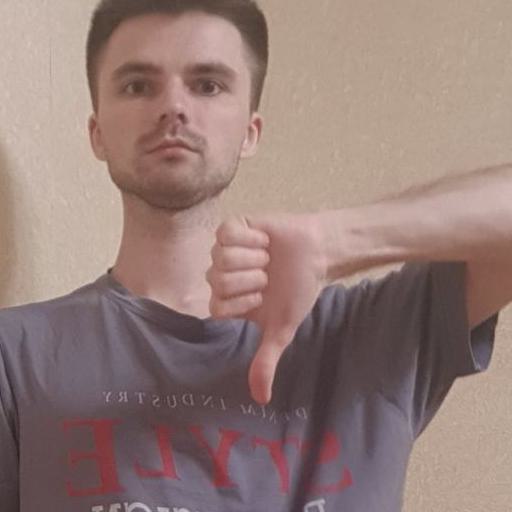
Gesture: dislike